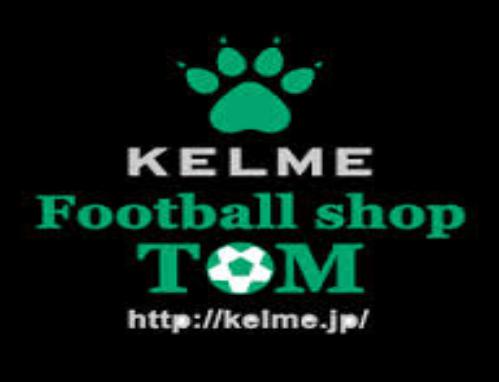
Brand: Kelme
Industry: Sports